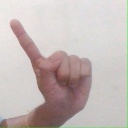
अक्षर: ए